Pope Benedict IV

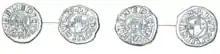
Coins of Pope Benedict IV and Louis the Blind

Pope Benedict IV (– 30 July 903) was the bishop of Rome and ruler of the Papal States from 1 February 900 to his death. The tenth-century historian Flodoard, who nicknamed him "the Great", commended his noble birth and public generosity.